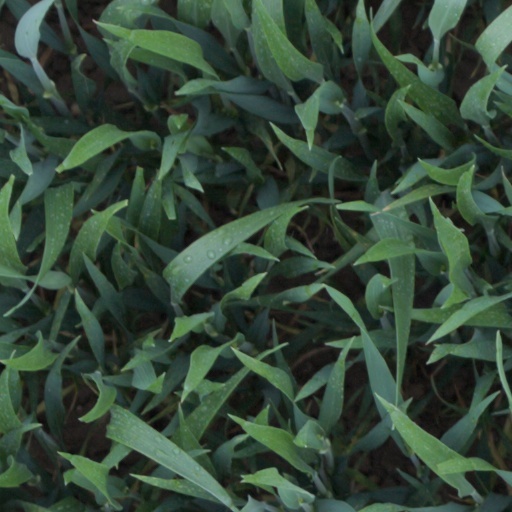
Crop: wheat